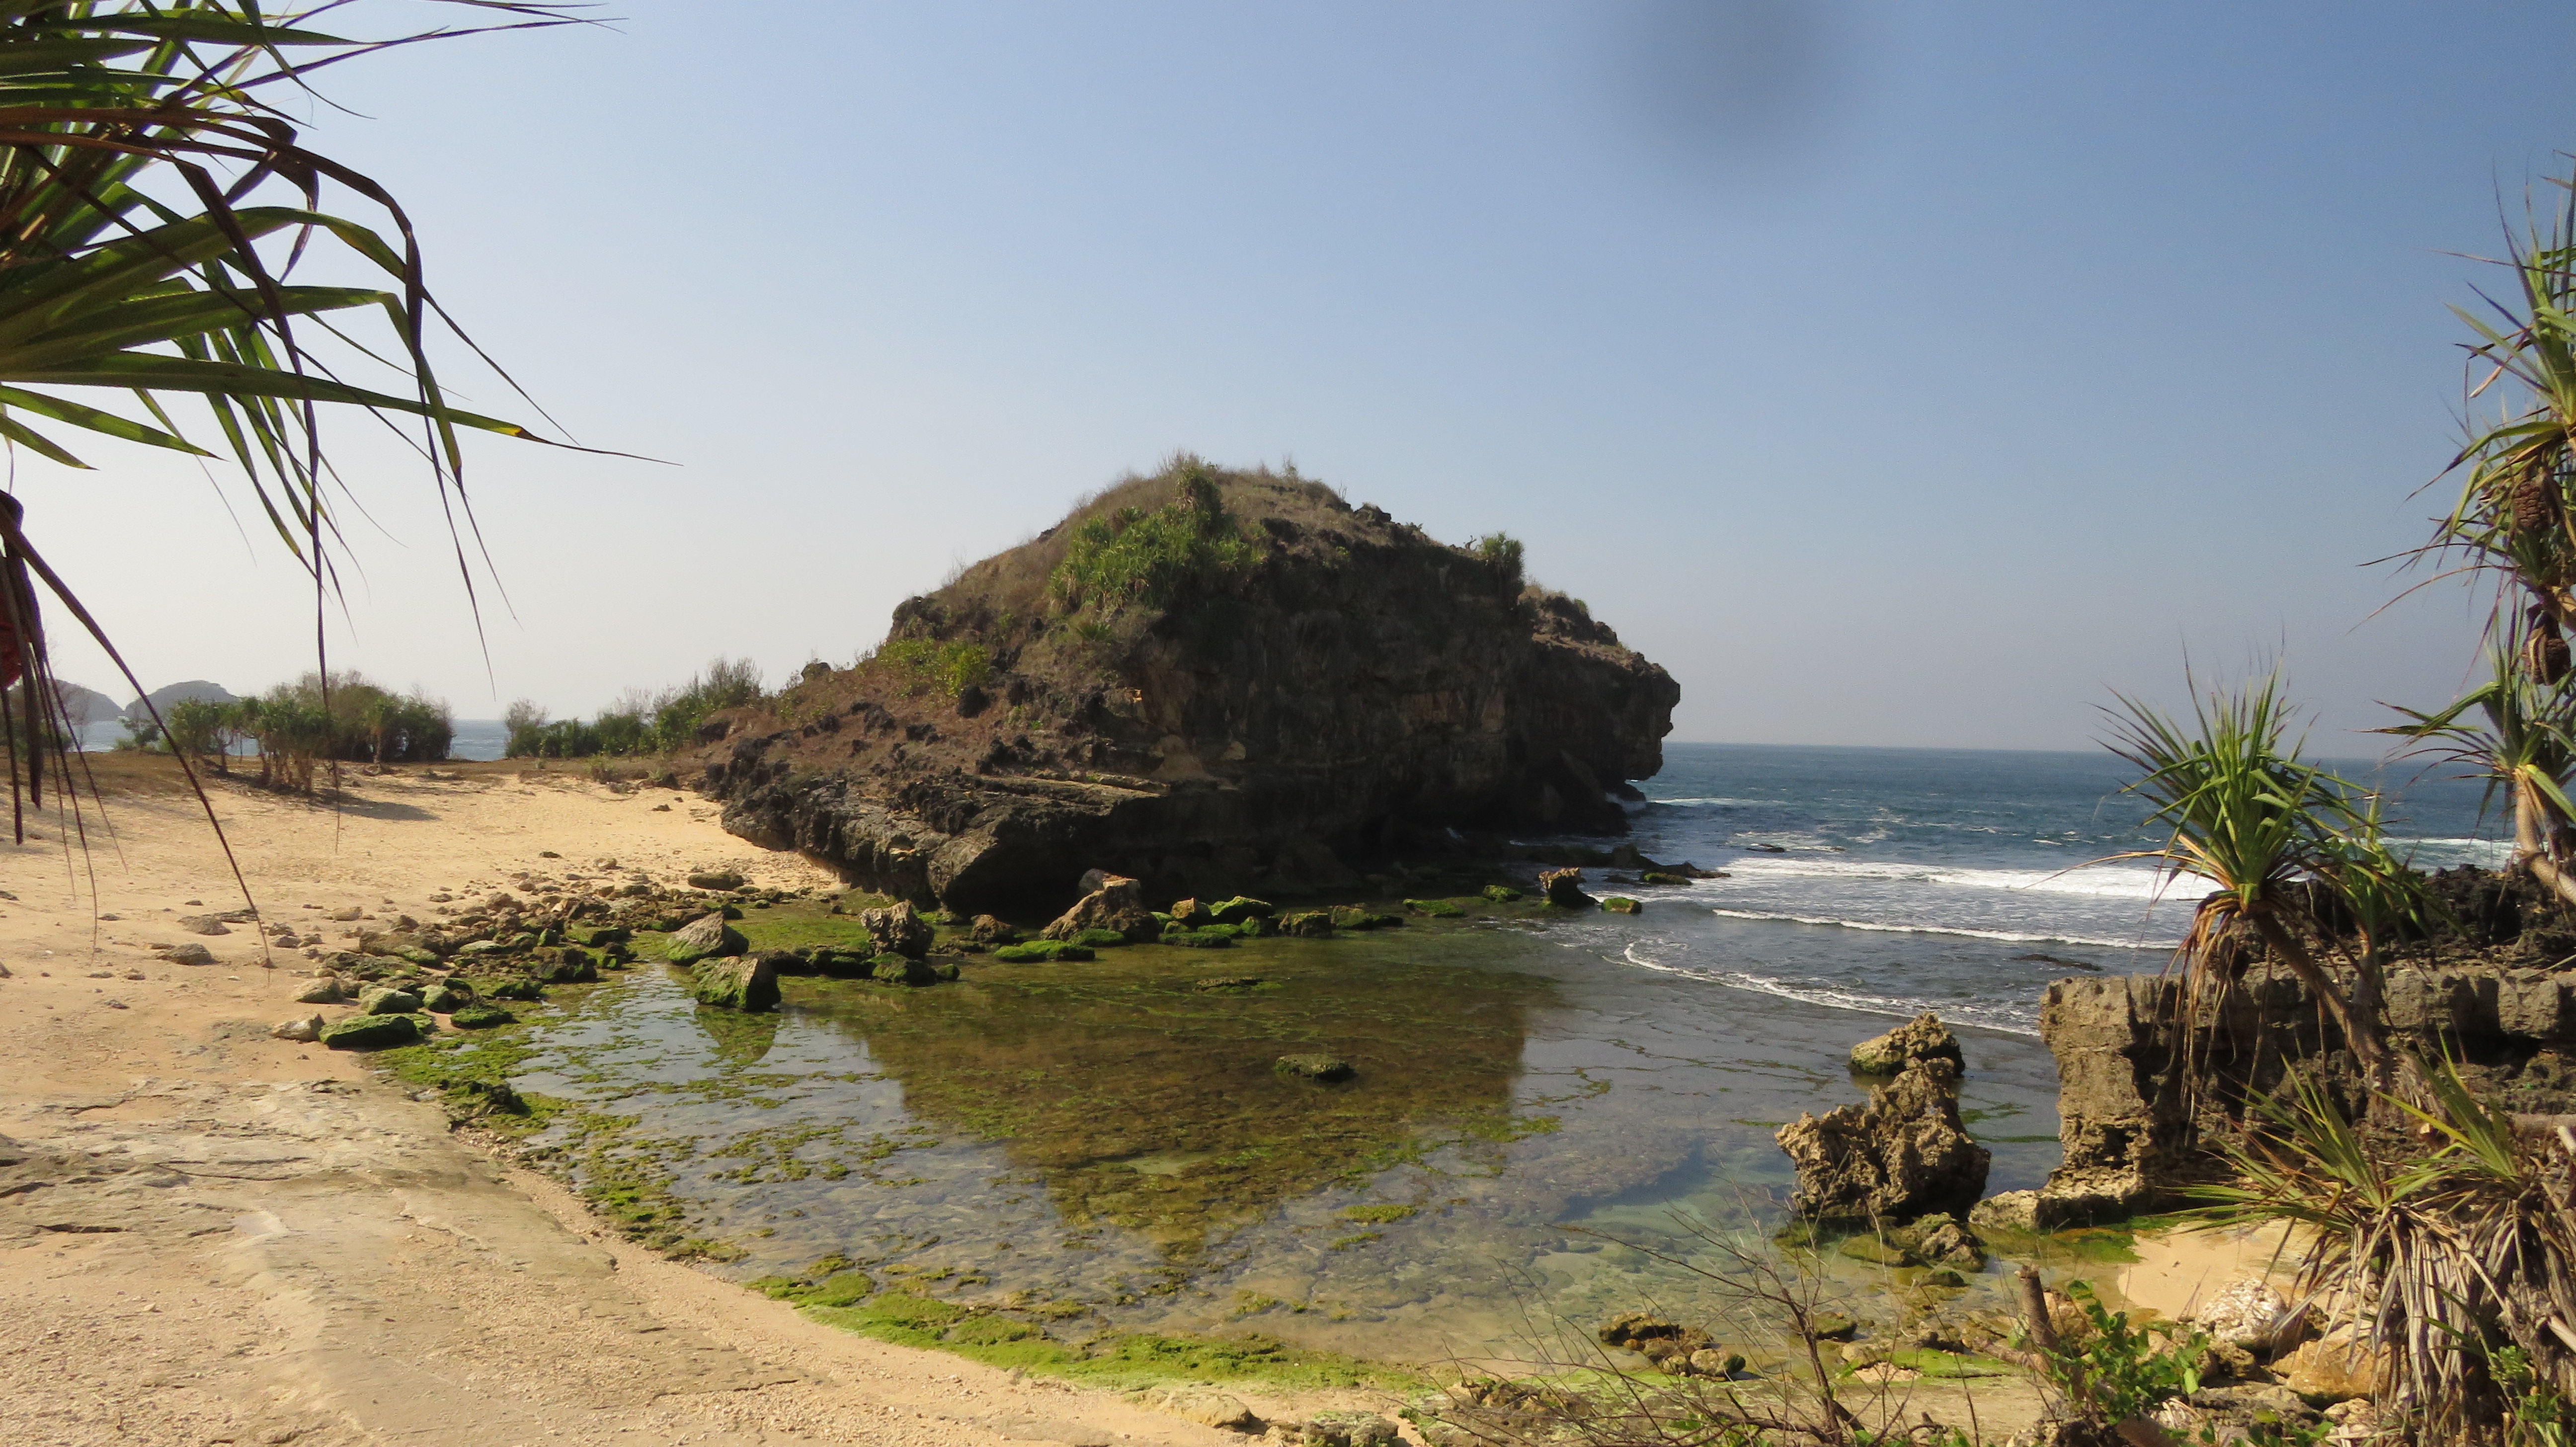
landscape, sea, nature, trees, rocks, morning, sand, beauty, wide, body of water, coast, shore, beach, headland, natural landscape, coastal and oceanic landforms, promontory, rock, bay, cliff, klippe, cape, ocean, photography, tropics, tree, terrain, Raised beach, cove, geology, bank, outcrop, formation, bight